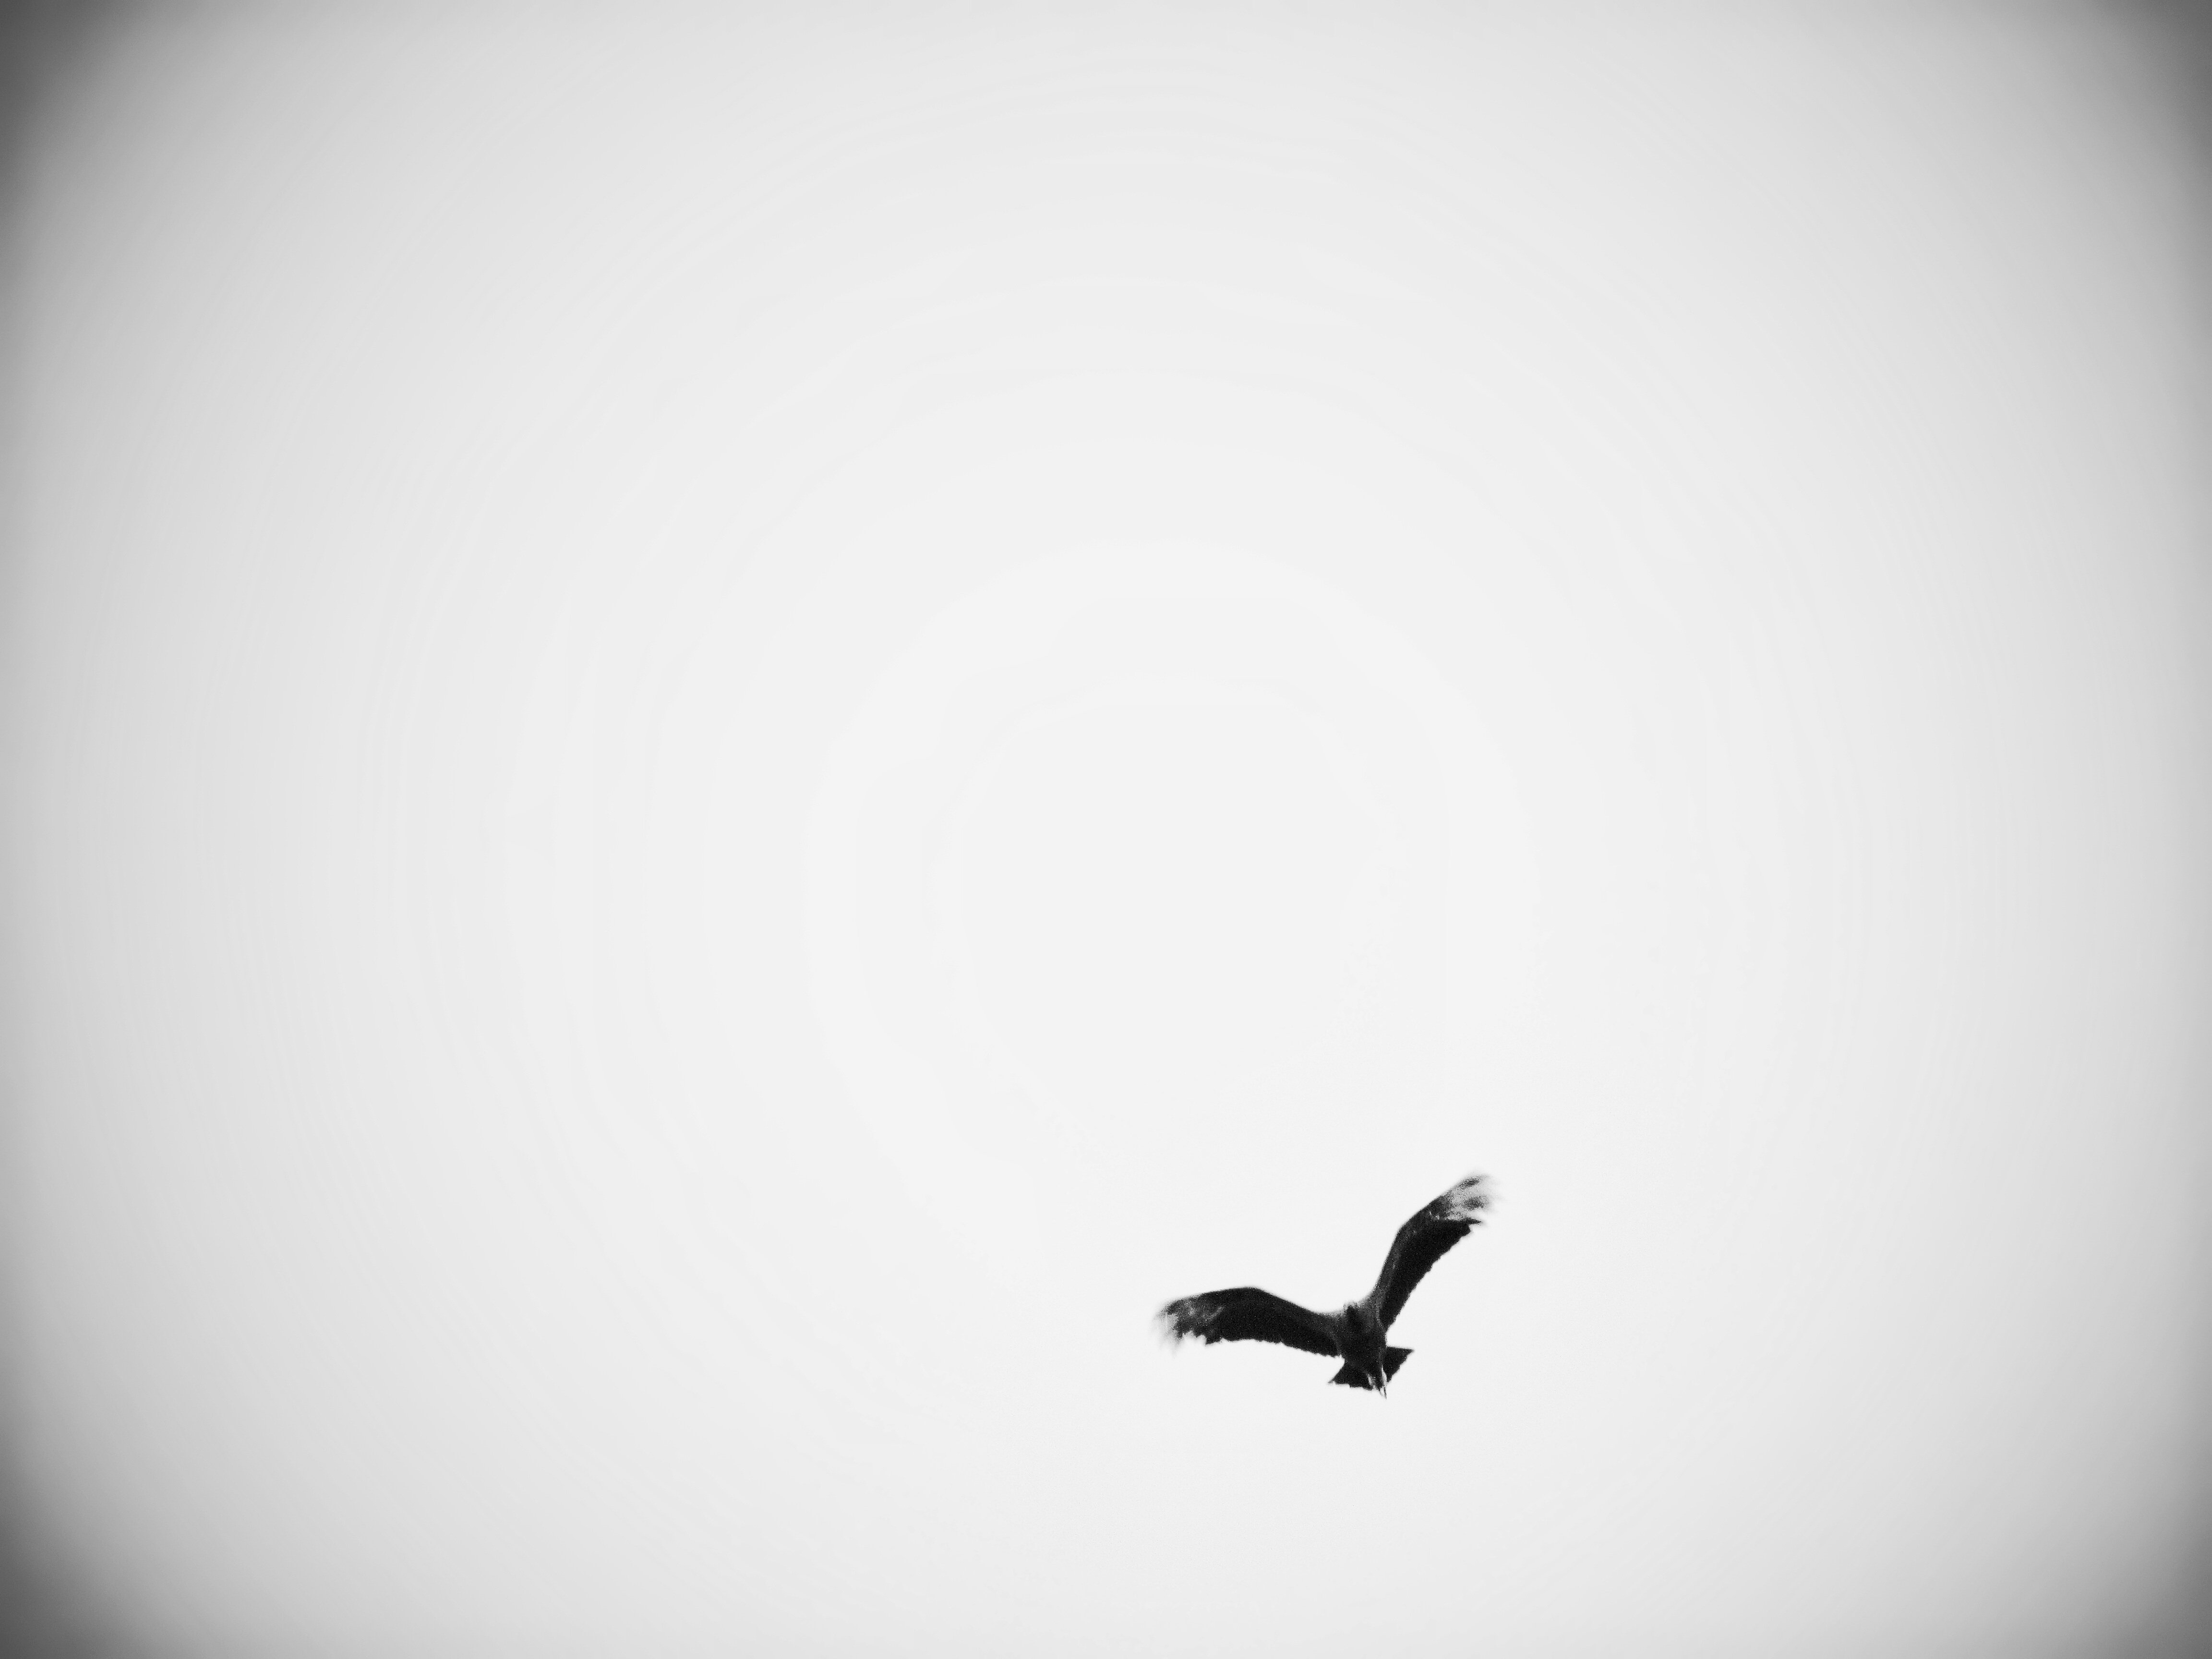
bird, wing, black and white, white, photography, black, monochrome, close up, shape, monochrome photography, atmosphere of earth